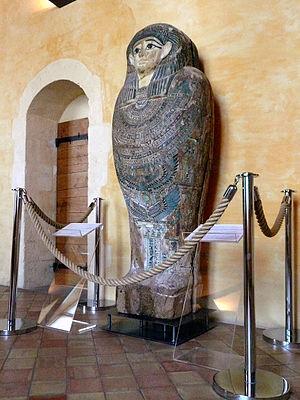
Sarcophage de dame Kaa-Iset, Moyenne Egypte, vers 330 avant J.C. Musée d'art sacré du gard, Pont-Saint-Esprit (Gard), France
Le musée d'art sacré du Gard, situé dans le centre historique de Pont-Saint-Esprit dans le département français du Gard, est installé dans la Maison des chevaliers, demeure médiévale dont l'origine remonte au XIIᵉ siècle. Le bâtiment, acquis par le Conseil général du Gard en 1988 est intégralement classé monument historique depuis 1992.